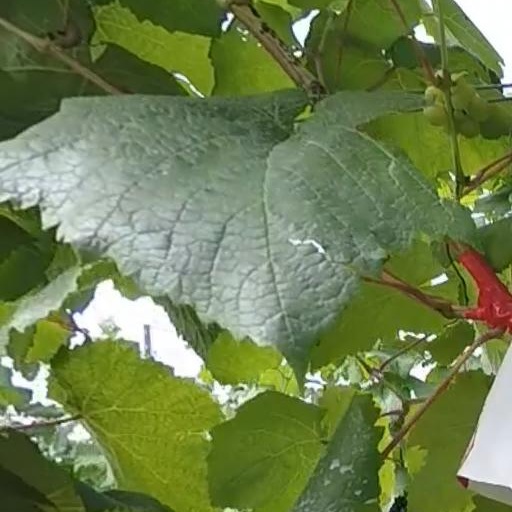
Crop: grape